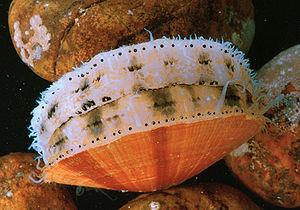
Le pétoncle, de nos jours, désigne des bivalves pectinidés autres que les coquilles Saint-Jacques.
Le pétoncle géant est un pectinidé comestible, qui vit dans l'Atlantique Nord-Ouest, de Terre-Neuve à la Caroline du Nord. On en consomme la noix et éventuellement le corail. En France, la noix peut être désignée sous le terme noix de Saint-Jacques du Canada.
Les Pectinidae sont une famille de mollusques bivalves de l'ordre des Pectinida.